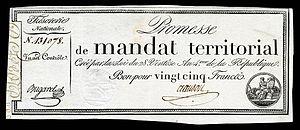
La promesse de mandat territorial, est une monnaie fiduciaire mise en place sous la Révolution française en mars 1796 en remplacement de l'assignat. Il fut démonétisé le 4 février 1797.